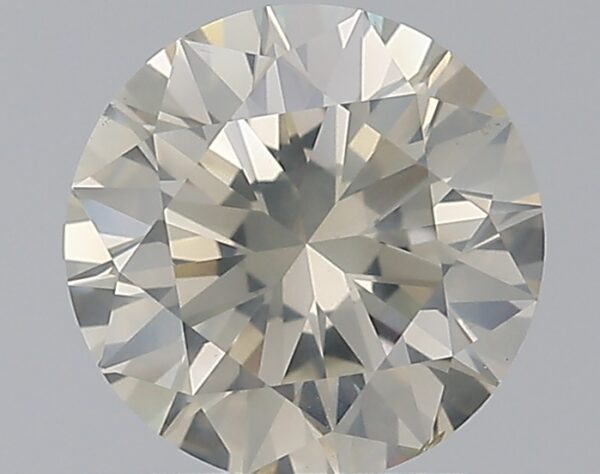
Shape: round
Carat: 1.5
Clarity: I1
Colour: K
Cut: EX
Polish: EX
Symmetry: EX
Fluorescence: F
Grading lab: GIA
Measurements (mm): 7.33 x 7.35 x 4.52